Hover Strike

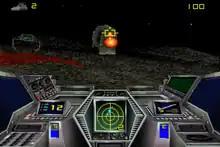
Gameplay screenshot. From top to bottom, the game's HUD displays elements such as remaining number of lives, score, reticle, lock-on monitor, ammo, radar, selected sub-weapon and the hovercraft's current energy and shield levels.

"Hover Strike" is a futuristic semi-open 3D shooter game similar to "Battlezone" and "T-MEK" in which players pilot an armed hovercraft vehicle in order to complete a series of 30 missions, each one taking place across on different terrain types, as attempts to overthrow the Terrakian Pirates from a colonized foreign planet and rescue the remaining captured colonists before the Federation's armada arrives into the location to decimate the invading alien forces.